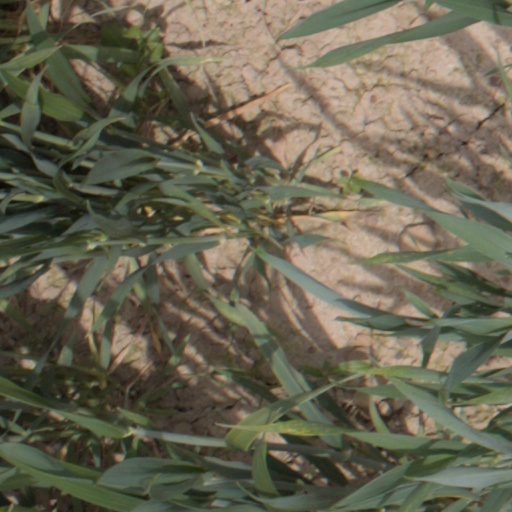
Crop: wheat